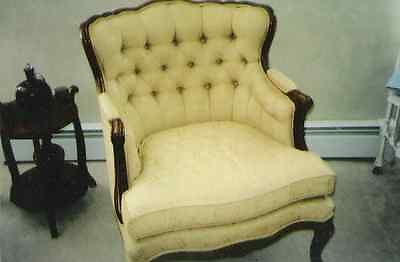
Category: sofa